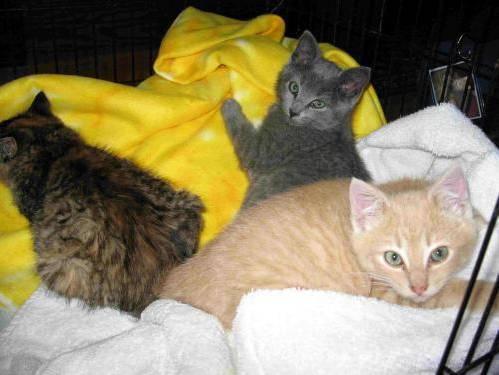
cat